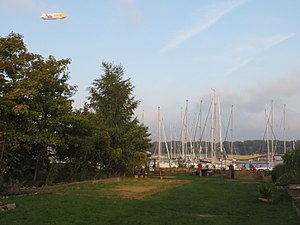
Galvig
Galvig i Flensborg
Galvig eller Galwik er et statistisk distrikt i Nordstaden i Flensborg tæt på grænsen til Nystaden. Ud mod fjorden er bydelen præget af industriområder. Ellers er der også en række etageboliger. Galvig har cirka 3.700 indbyggere. Ud mod Galvig Bugt er der en større lystbådehavn. På grænsen til Nystaden er der de seneste år indrettet et parkanlæg.